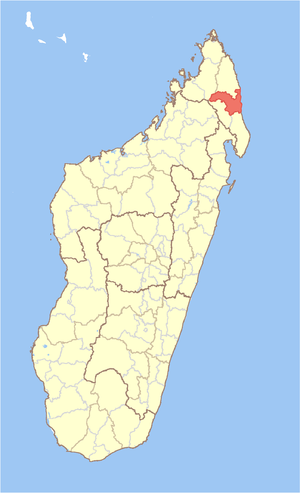
Le district de Sambava est un district malgache située dans la région de Sava au nord du pays, dans la province de Diego-Suarez.